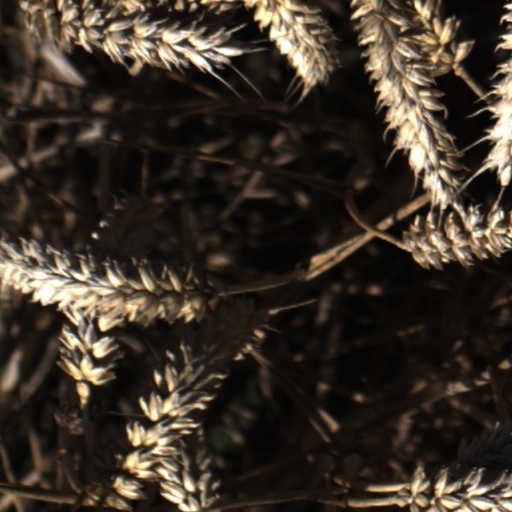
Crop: wheat